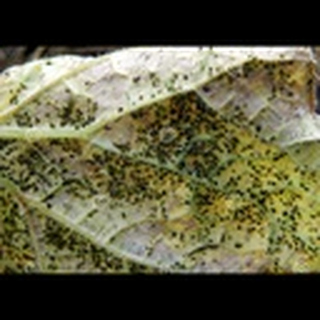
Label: cotton_aphids